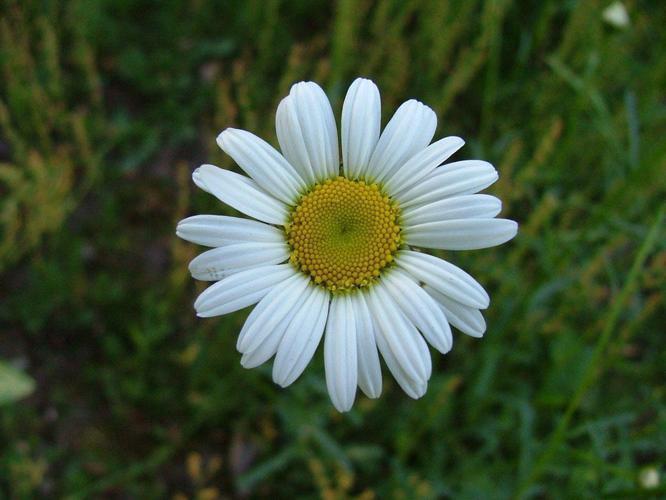
Label: oxeye daisy